John, King of England

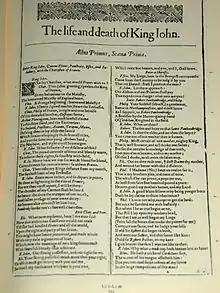
Shakespeare's play "The Life and Death of King John"

By the Victorian period in the 19th century, historians were more inclined to draw on the judgements of the chroniclers and to focus on John's moral personality. Kate Norgate, for example, argued that John's downfall had been due not to his failure in war or strategy, but due to his "almost superhuman wickedness", whilst James Ramsay blamed John's family background and his cruel personality for his downfall. Historians in the "Whiggish" tradition, focusing on documents such as the Domesday Book and Magna Carta, trace a progressive and universalist course of political and economic development in England over the medieval period.